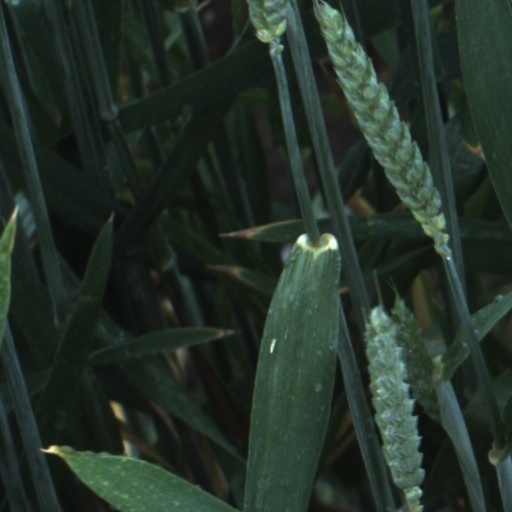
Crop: wheat